Muhammad Sultan Mirza

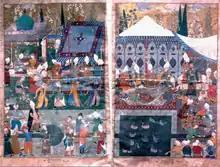
"The Wedding Celebrations for Muhammad Sultan, Pir Muhammad, and Shah Rukh at the Bagh-i Bihisht, Samarqand", from Sharaf al-Din Ali Yazdi's "Zafarnama"

Muhammad Sultan Mirza (1375 – 1403) was a member of the Timurid dynasty and a grandson of its founder, the Central Asian conqueror Timur. As Timur's favourite grandson, Muhammad Sultan served as one of his principal military commanders, helping lead forces in successful campaigns against the Golden Horde, Persian kingdoms and the Ottoman Empire. Described by the historian Arabshah as "a manifest prodigy in his noble nature and vigour", Muhammad Sultan was eventually appointed by Timur as heir-apparent to the empire. His premature death in 1403 greatly affected his grandfather.